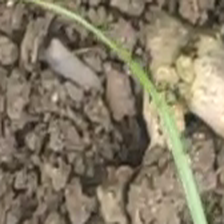
Weed species: Lavhala_(Cyperus_Rotundus)